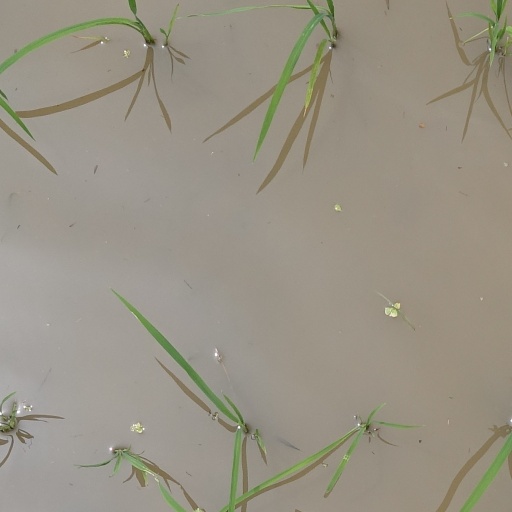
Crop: rice